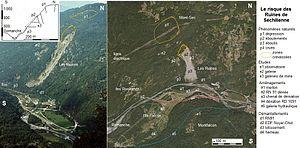
Site du risque des Ruines de Séchilienne - France, Isère
À l’extrémité sud-ouest du massif de Belledonne, le replat de Mont-Sec est limité par un abrupt qui domine le site des Ruines de Séchilienne, où un mouvement de terrain complexe affecte un couloir transversal du versant nord de la basse vallée de la Romanche, entre Séchilienne et Le-Péage-de-Vizille.